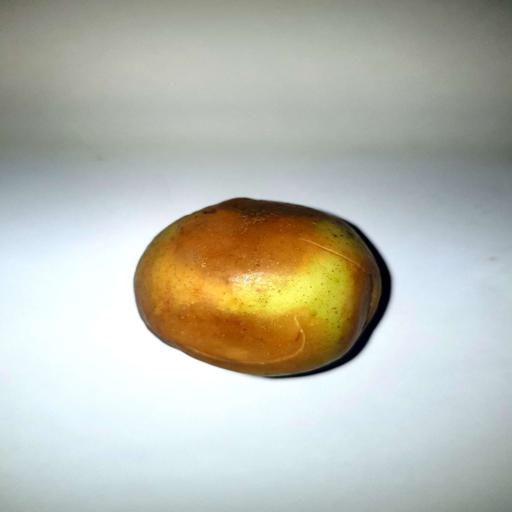
Label: bruised